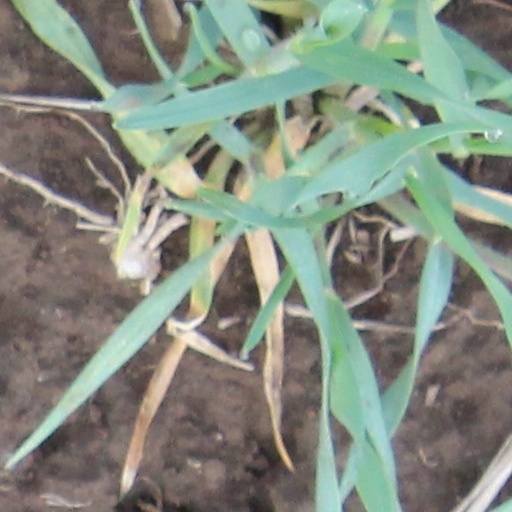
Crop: wheat